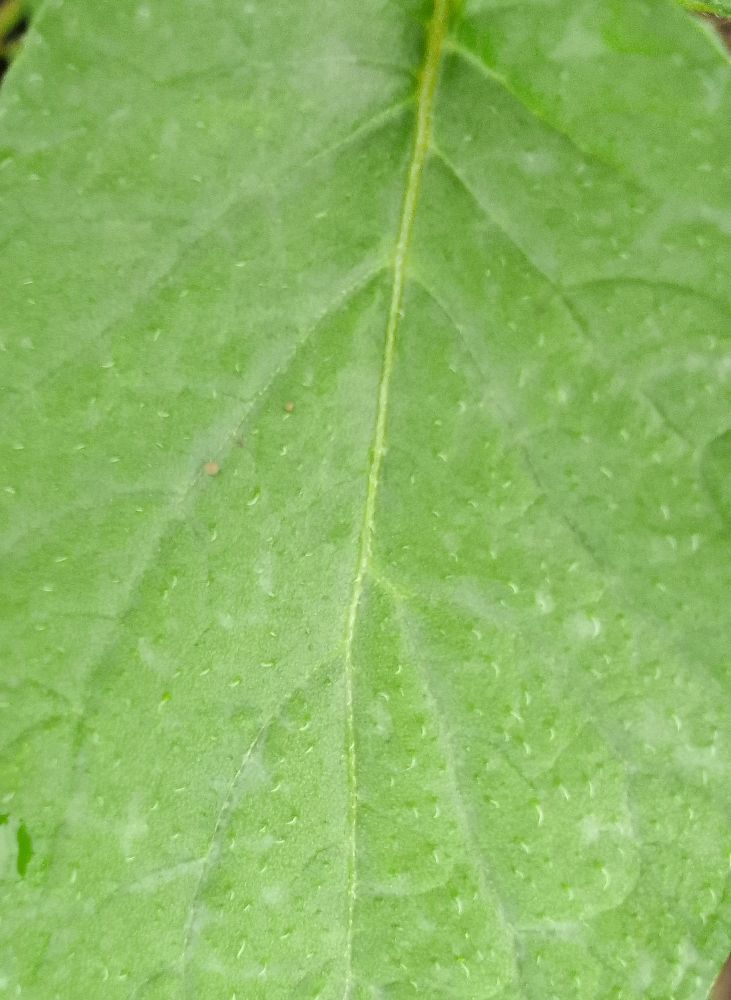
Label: Healthy